Dhunge dhara

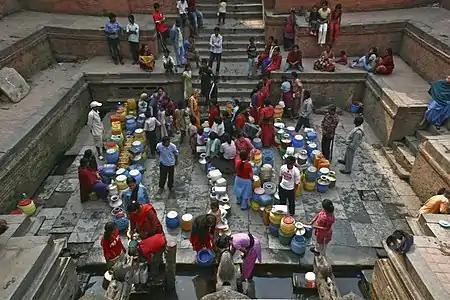

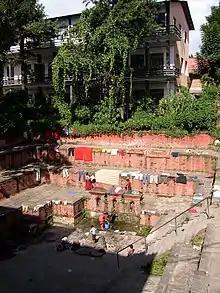
Ga Hiti in Thamel

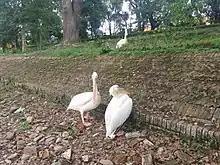
Jyawalakhyo Pukhu in Patan still has the traditional brickwork. This pond is the source of Iku Hiti and Hiku Hiti

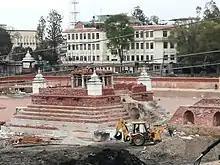
Rani Pokhari in March 2020. The concrete is being replaced by bricks

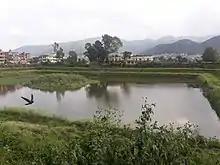
Bhajya Pukhu before restoration

In late 1891, under Rana rule (1846-1951 AD), a piped water system ("Bir Dhara") was introduced in Kathmandu Valley. At that time it was only available to the elite. After the country had opened itself up to the world in 1951, the western water management system was expanded to Kathmandu, Patan and Bhaktapur and the rest of the country. Unfortunately, this led to the neglect of the hiti infrastructure.